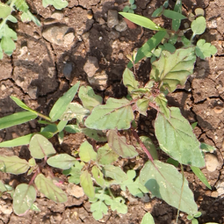
Weed species: Punarnava _(Boerhaavia diffusa)